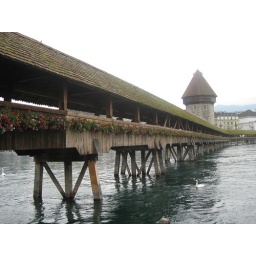
Oldest wooden bridge in Europe, built in 1333